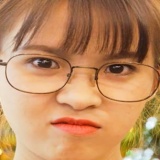
diễn viên Thúy Kiều Faptv